Ham, London

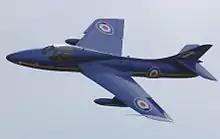
Hawker Hunter

Towards the end of World War I, Lord Dysart sold some land south of Ham Common to the Ministry of Munitions for the construction of an aircraft factory on land adjoining what was then still called Upper Ham Road. National Aircraft Factory No. 2 was built in 26 weeks during the winter of 1917. The factory was leased to the Sopwith Aviation Company, based a mile to the south in Canbury Park Road, Kingston, and the company were able to increase greatly its production of Snipe, Dolphin and Salamander fighter planes as a result. At the end of the war, demand ceased. Sopwith tried to buy the factory outright but the government refused. Sopwith Aviation went into voluntary liquidation and reformed in 1920 as H. G. Hawker Engineering at their original Kingston base.